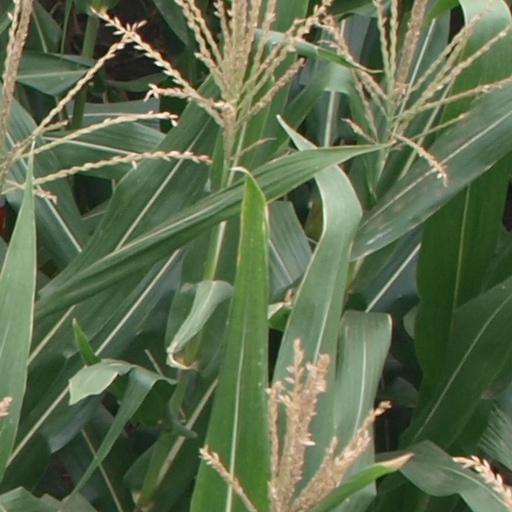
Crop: maize; corn